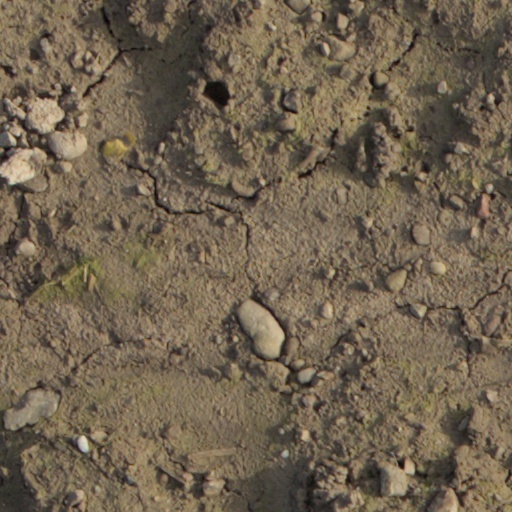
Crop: wheat